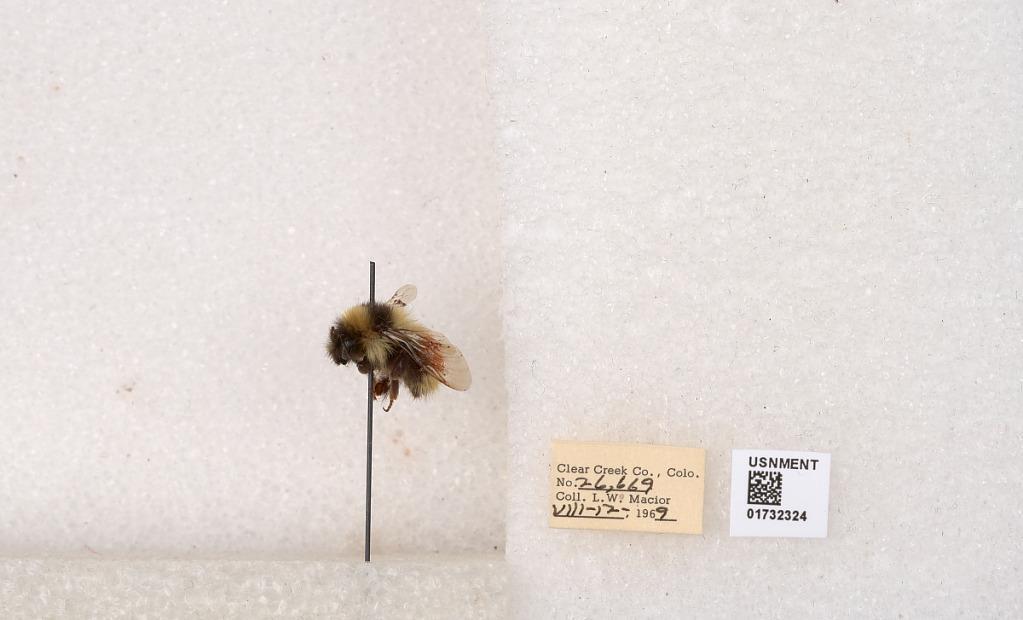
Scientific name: Bombus (Pyrobombus) sylvicola Kirby
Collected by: L. Macior
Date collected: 1969-8-12
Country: United States
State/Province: Colorado
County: Clear Creek
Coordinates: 39.7006, -105.694